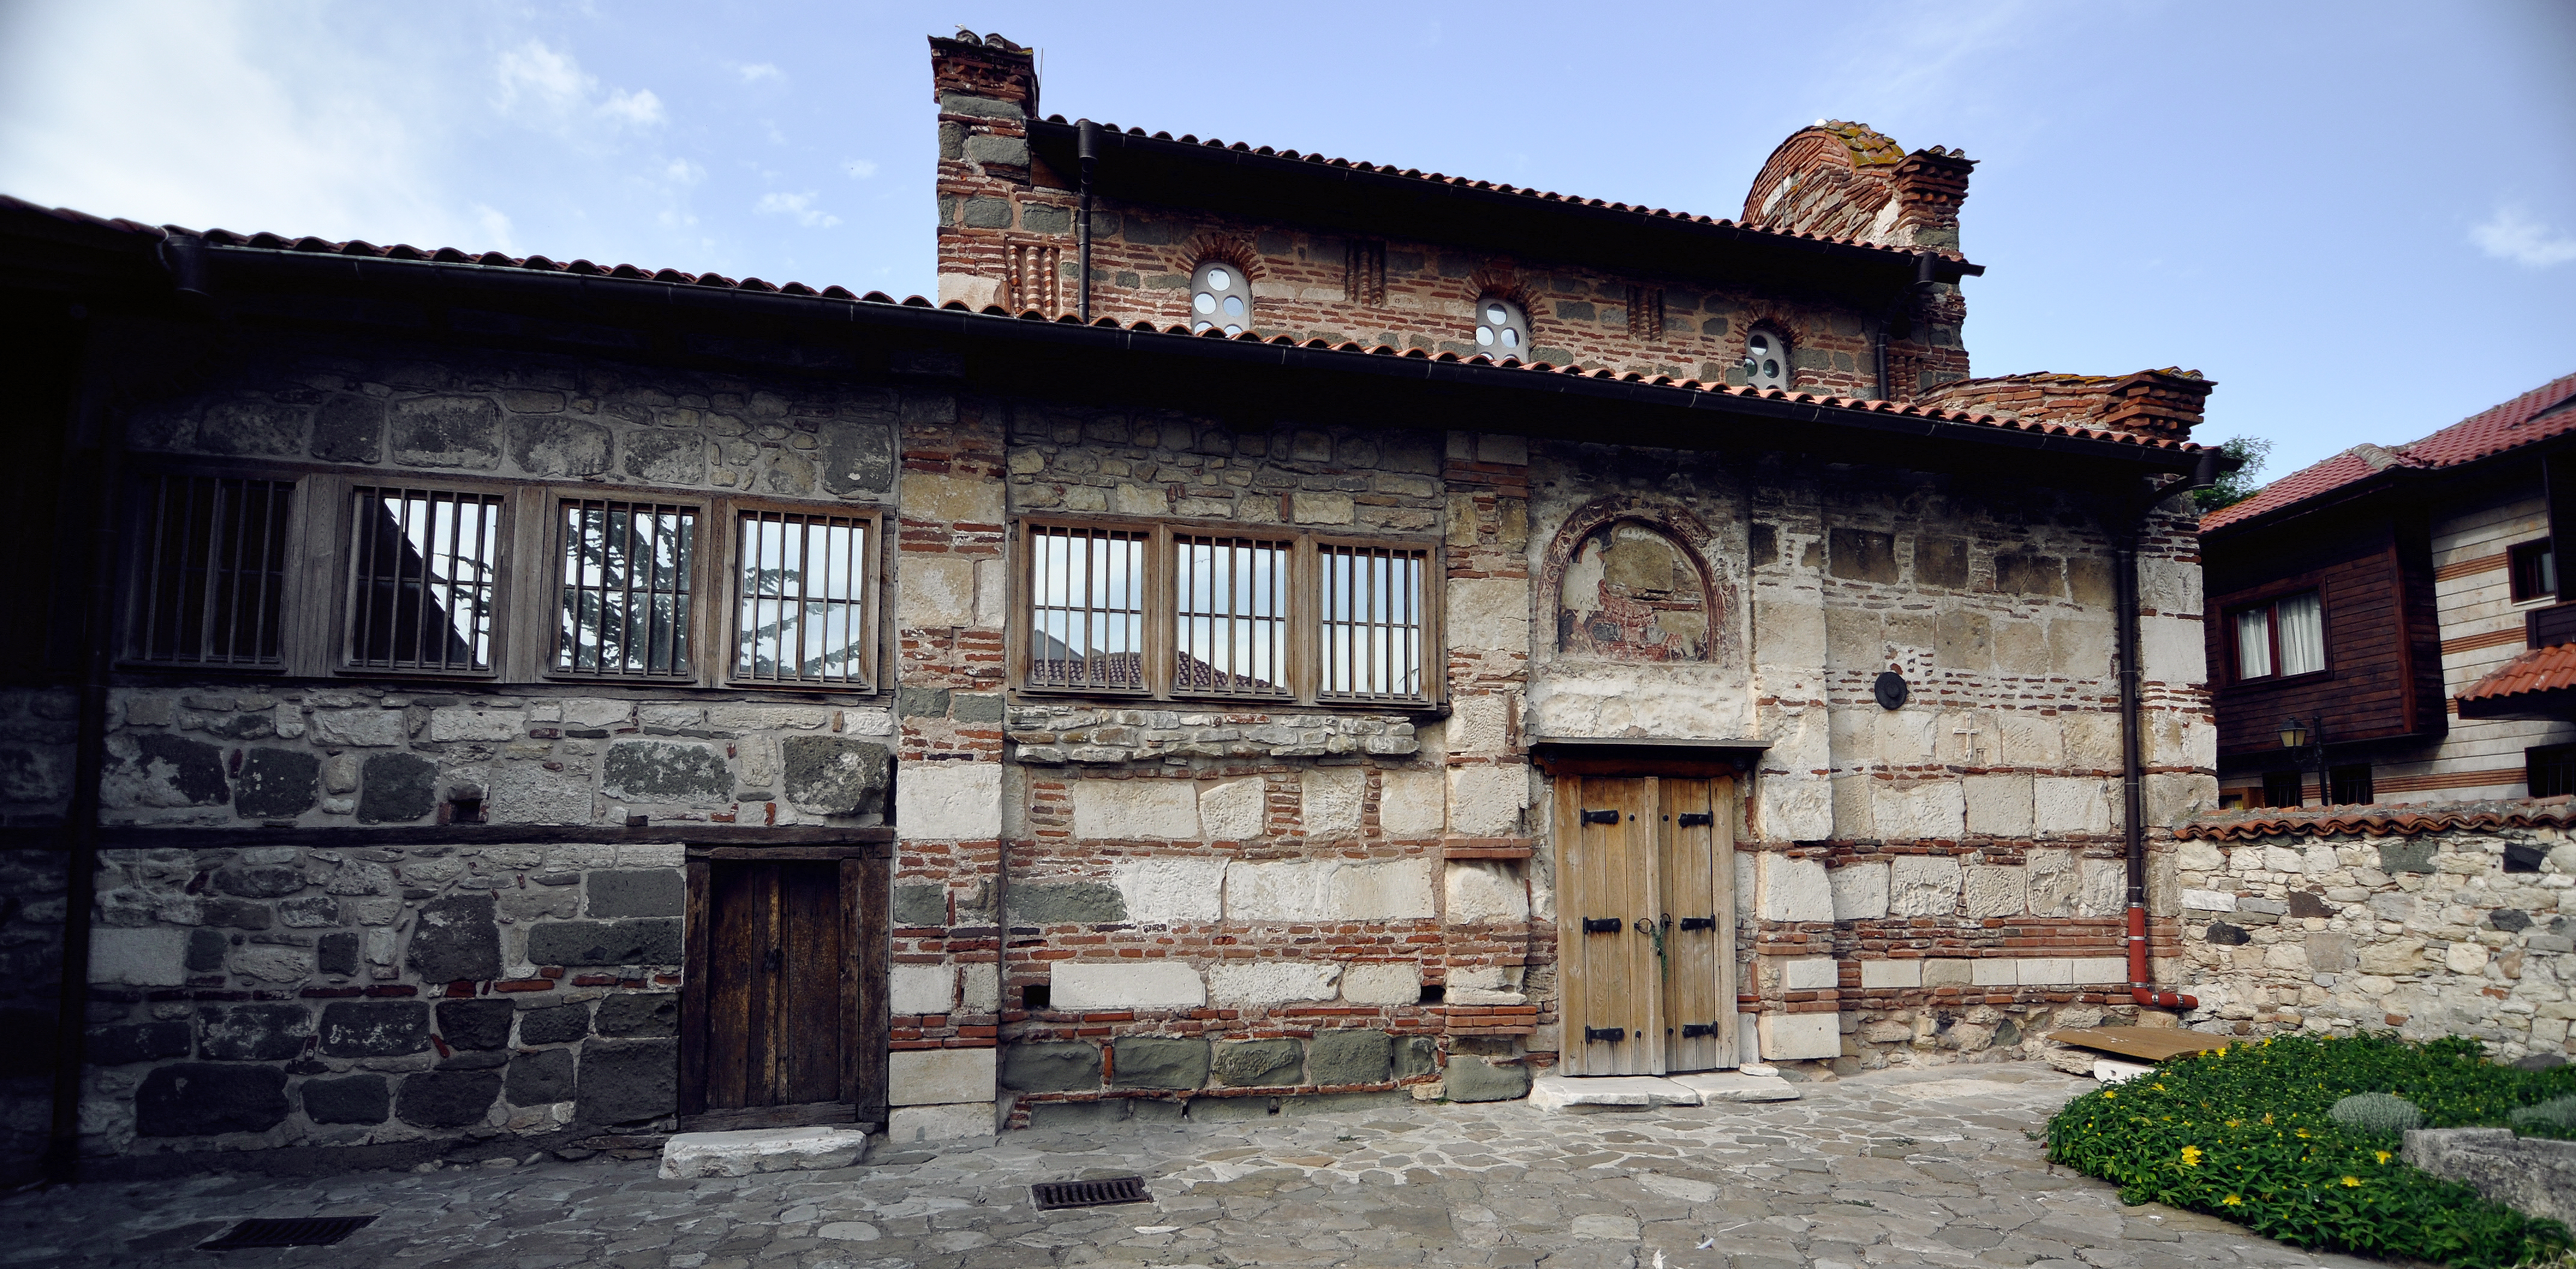
sea, coast, architecture, wood, house, town, building, stone, village, europe, museum, cottage, facade, property, church, exterior, black, brick, painting, art, cool image, iconography, monastery, europa, history, christianity, orthodox, nave, unesco, eastern, basilica, fresco, estate, apse, murals, icon, brickwork, worldheritage, icons, bulgaria, burgas, byzantine, biserica, arhitectura, orthodoxy, iconografie, icoana, eikn, ortodoxa, fresca, frescoes, caramida, zidarie, byzantium, piatra, nesebar, bulgarian, nessebar, mesembria, muzeu, nesebur, svetistefan, churchofststephen, threenave, fatada, urban area, ancient history